Michele Achilli

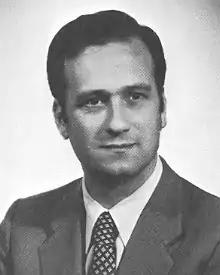

Michele Achilli (22 July 1931 – 4 August 2023) was an Italian urban planner and politician. A member of the Italian Socialist Party, he served in the Chamber of Deputies from 1967 to 1987 and the Senate of the Republic from 1987 to 1992.